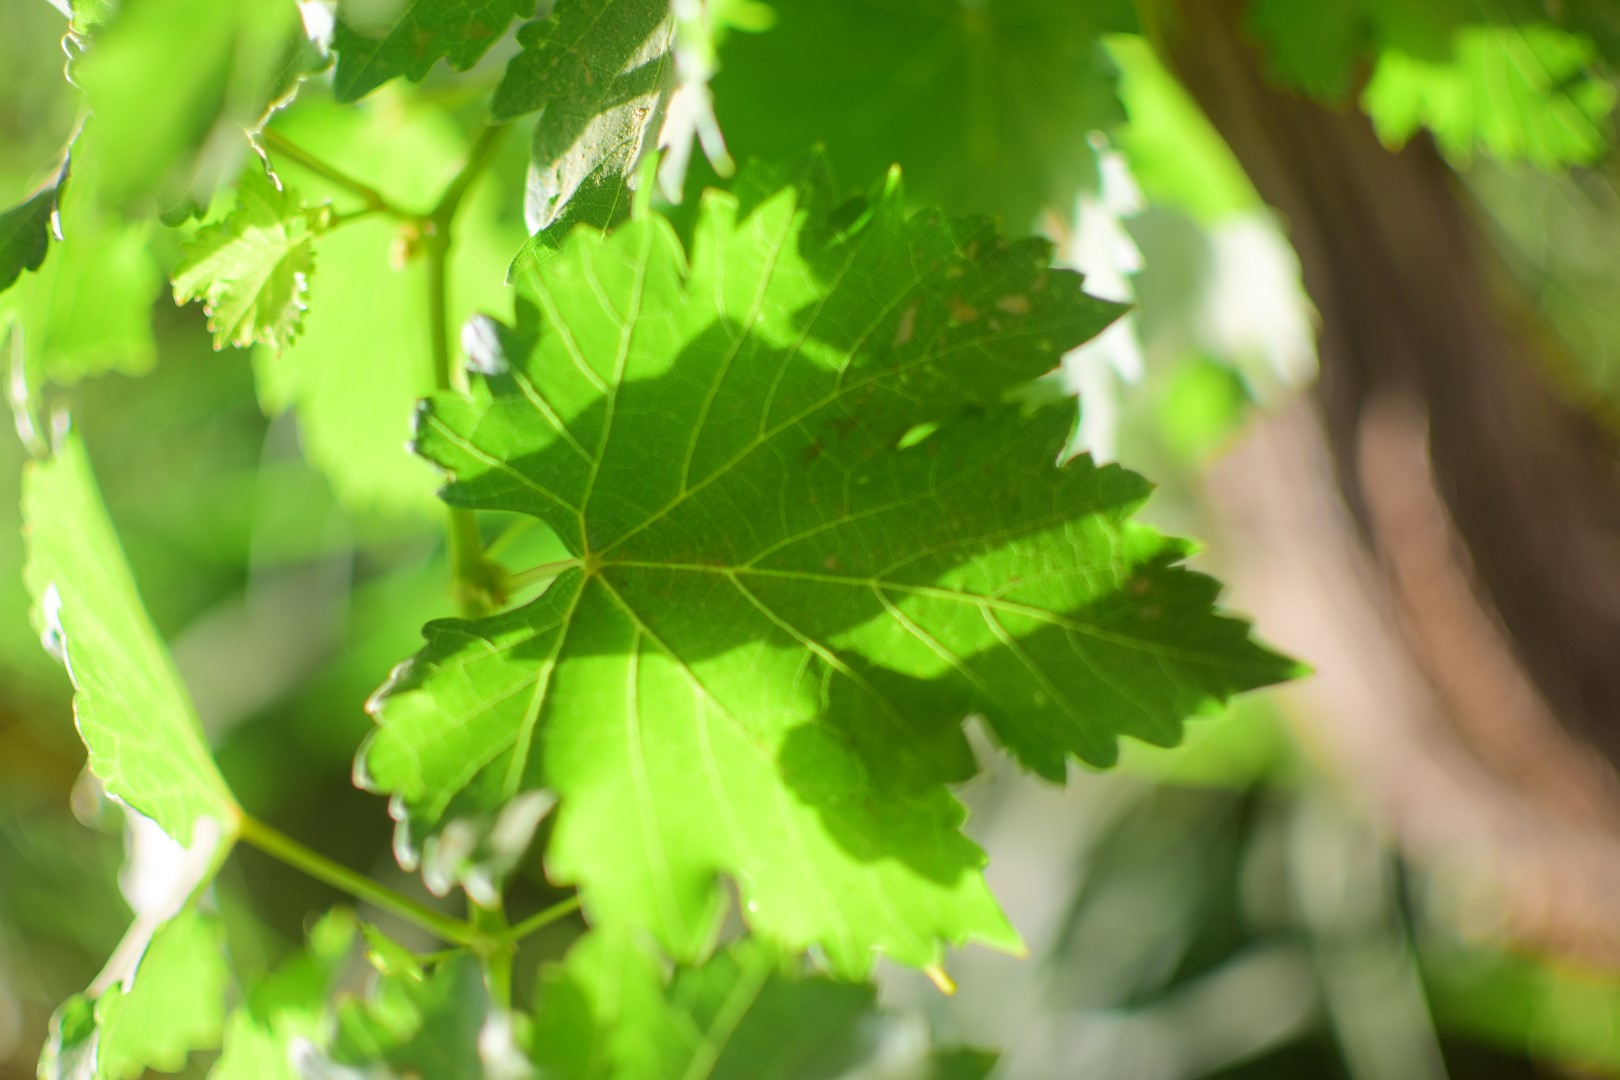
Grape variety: Deas Al-Annz